Sky position (RA, Dec in degrees): 179.686, 28.29
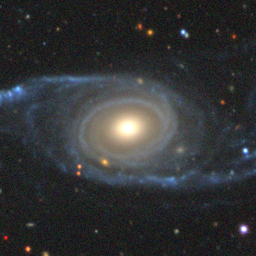
Galaxy morphology: Unbarred Loose Spiral Galaxies